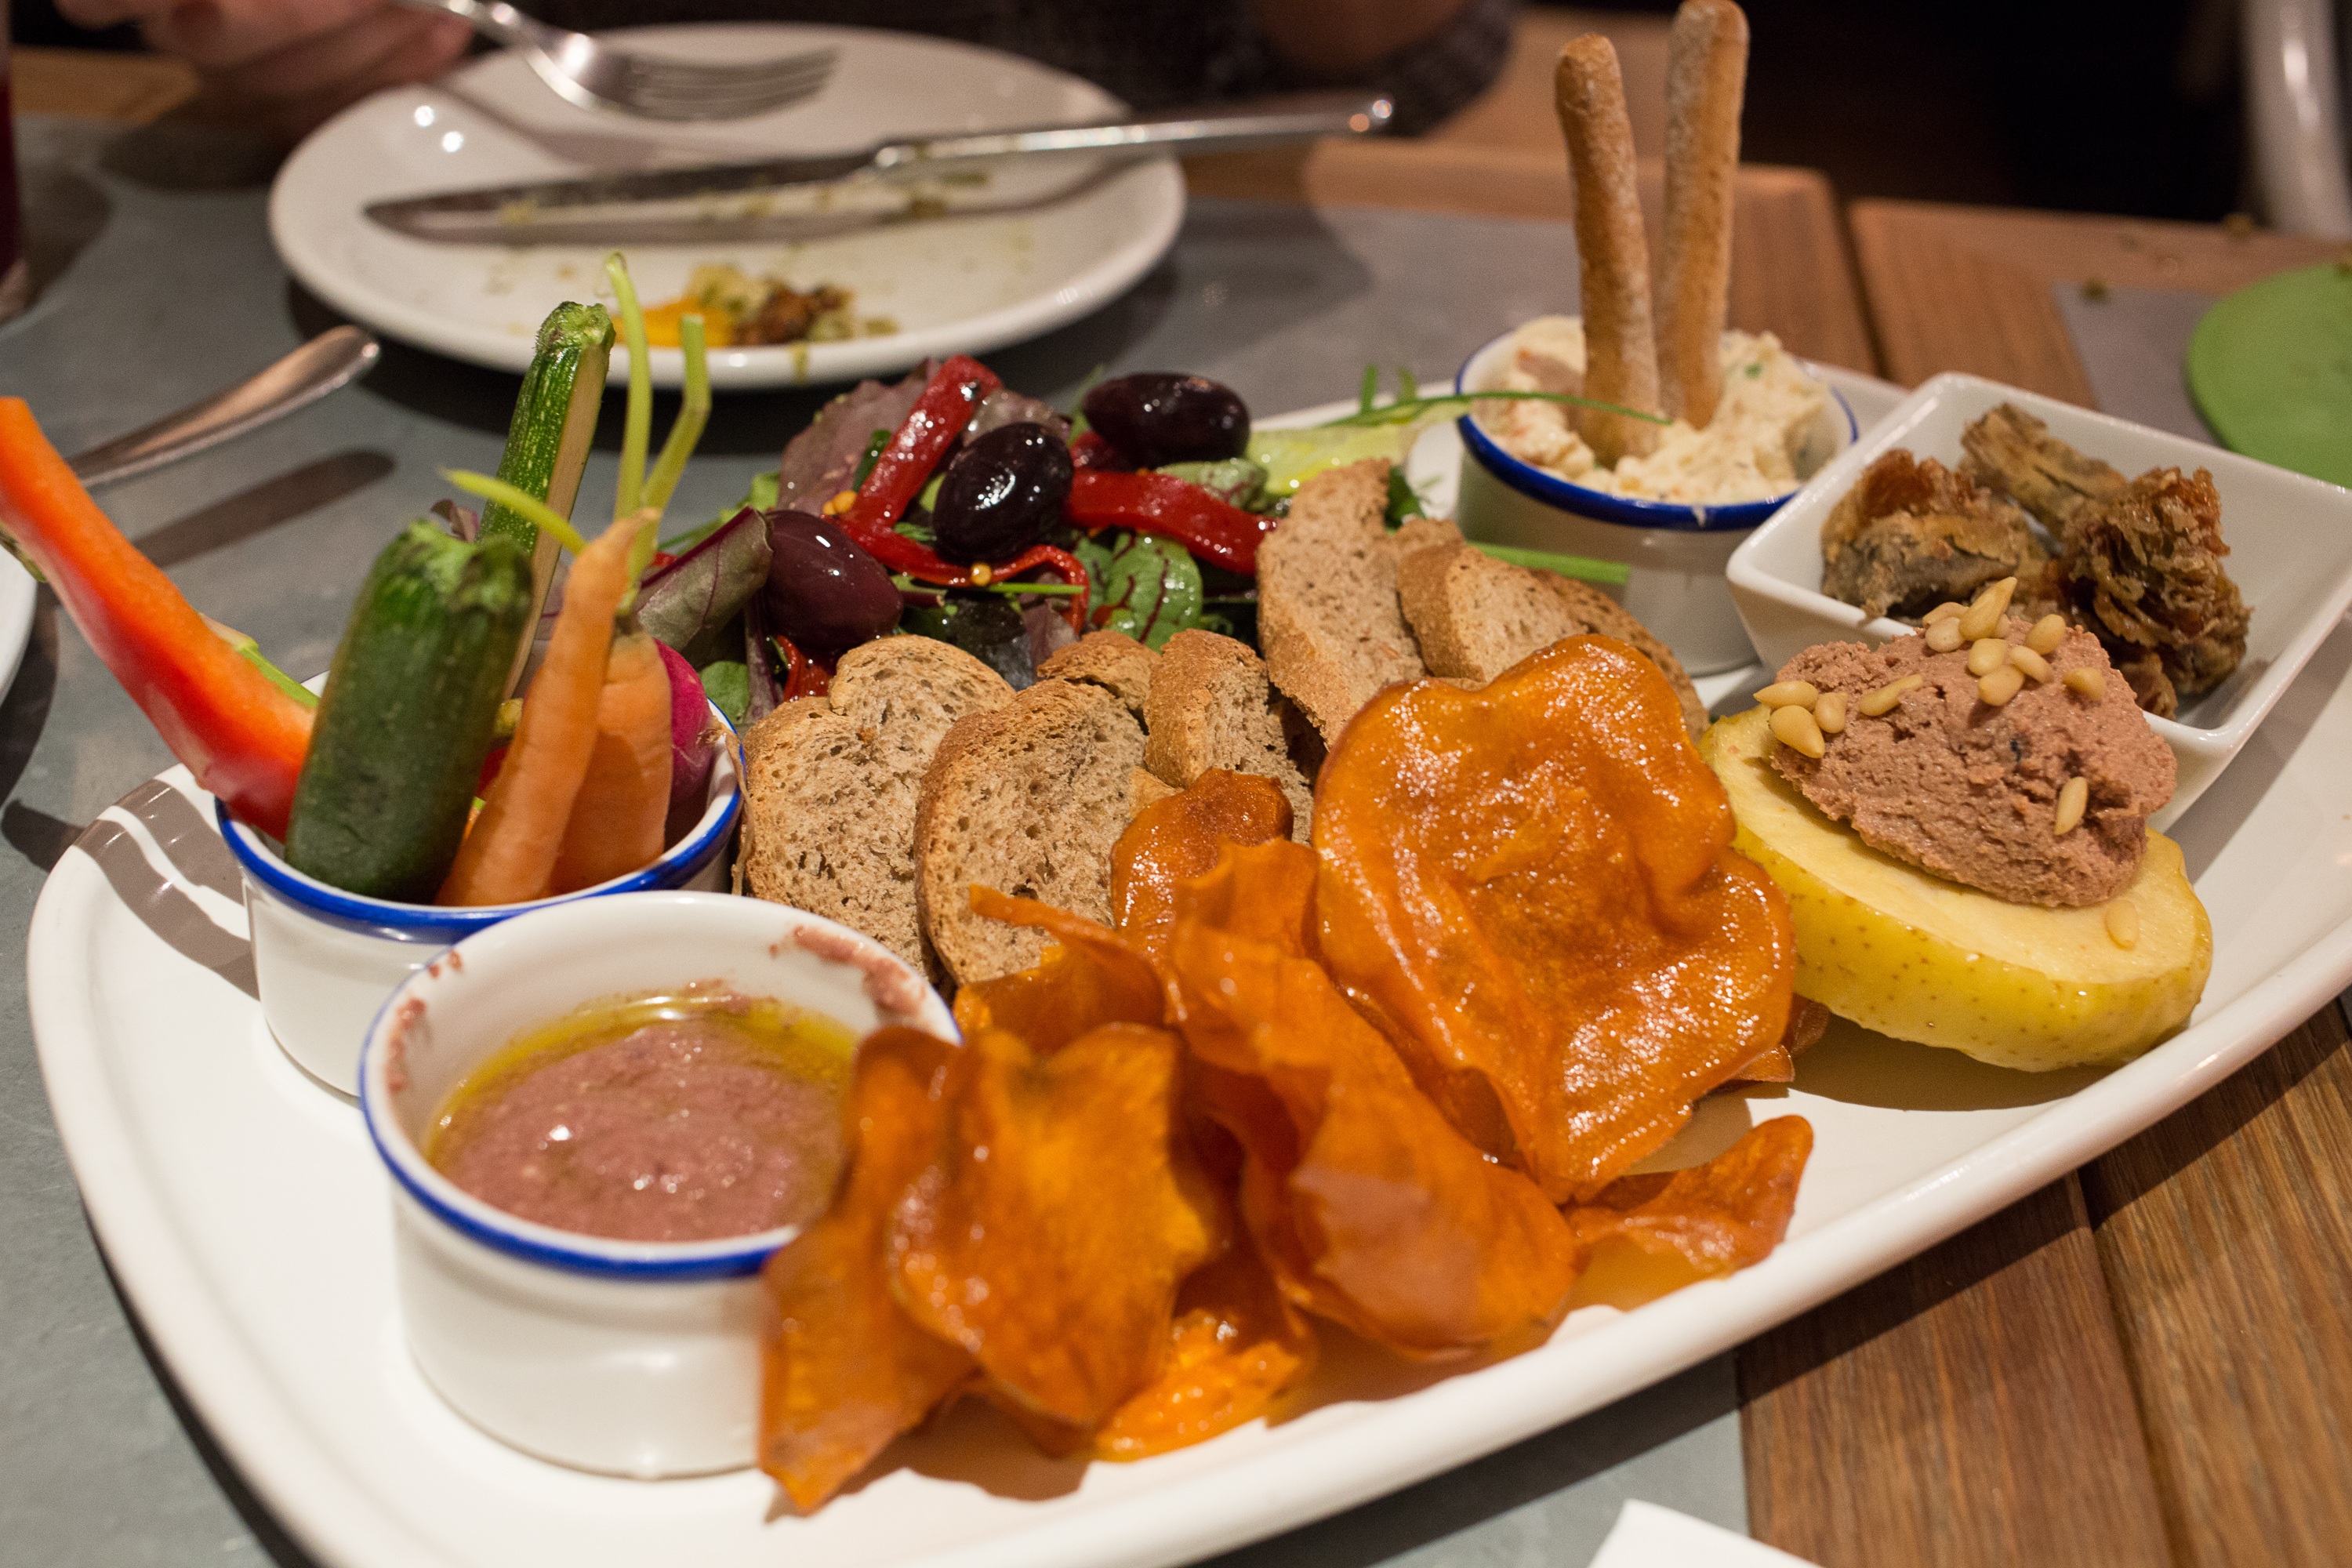
restaurant, dish, meal, food, meat, lunch, cuisine, delicious, barcelona, asian food, dinner, vegetarian, tapas, supper, brunch, hors d oeuvre, spanish cousine